Alexander McClure

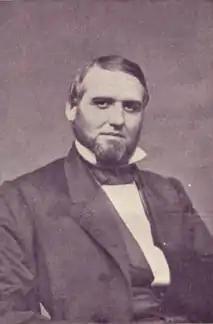
McClure in 1860

McClure became active in the newly formed Republican Party and was an outspoken abolitionist. In 1857, he was elected to the Pennsylvania House of Representatives and re-elected in 1858 and 1859.